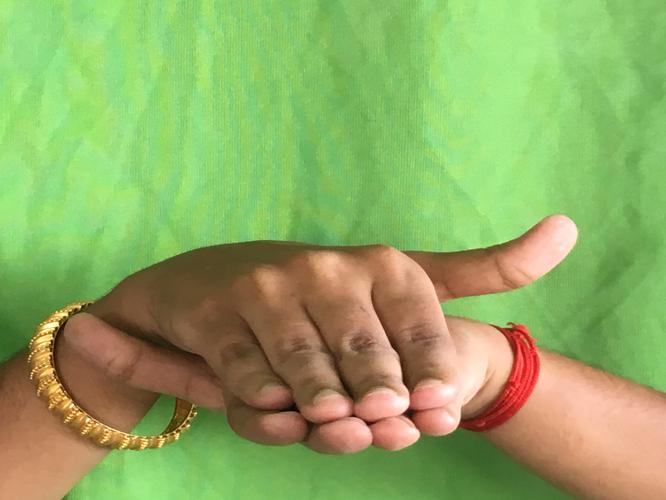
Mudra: Matsya
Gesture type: double_hand